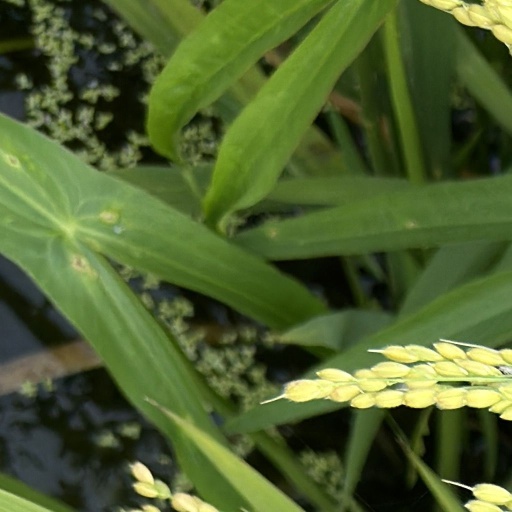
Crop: rice